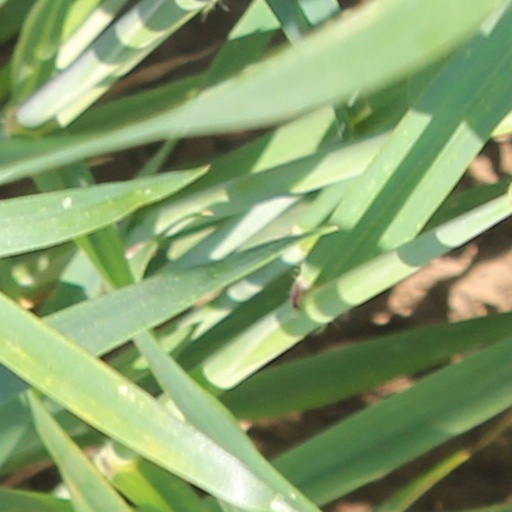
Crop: wheat